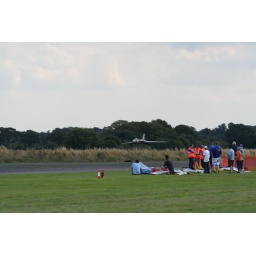
Theguy flying it is standing somewhere in the crowd on the right.